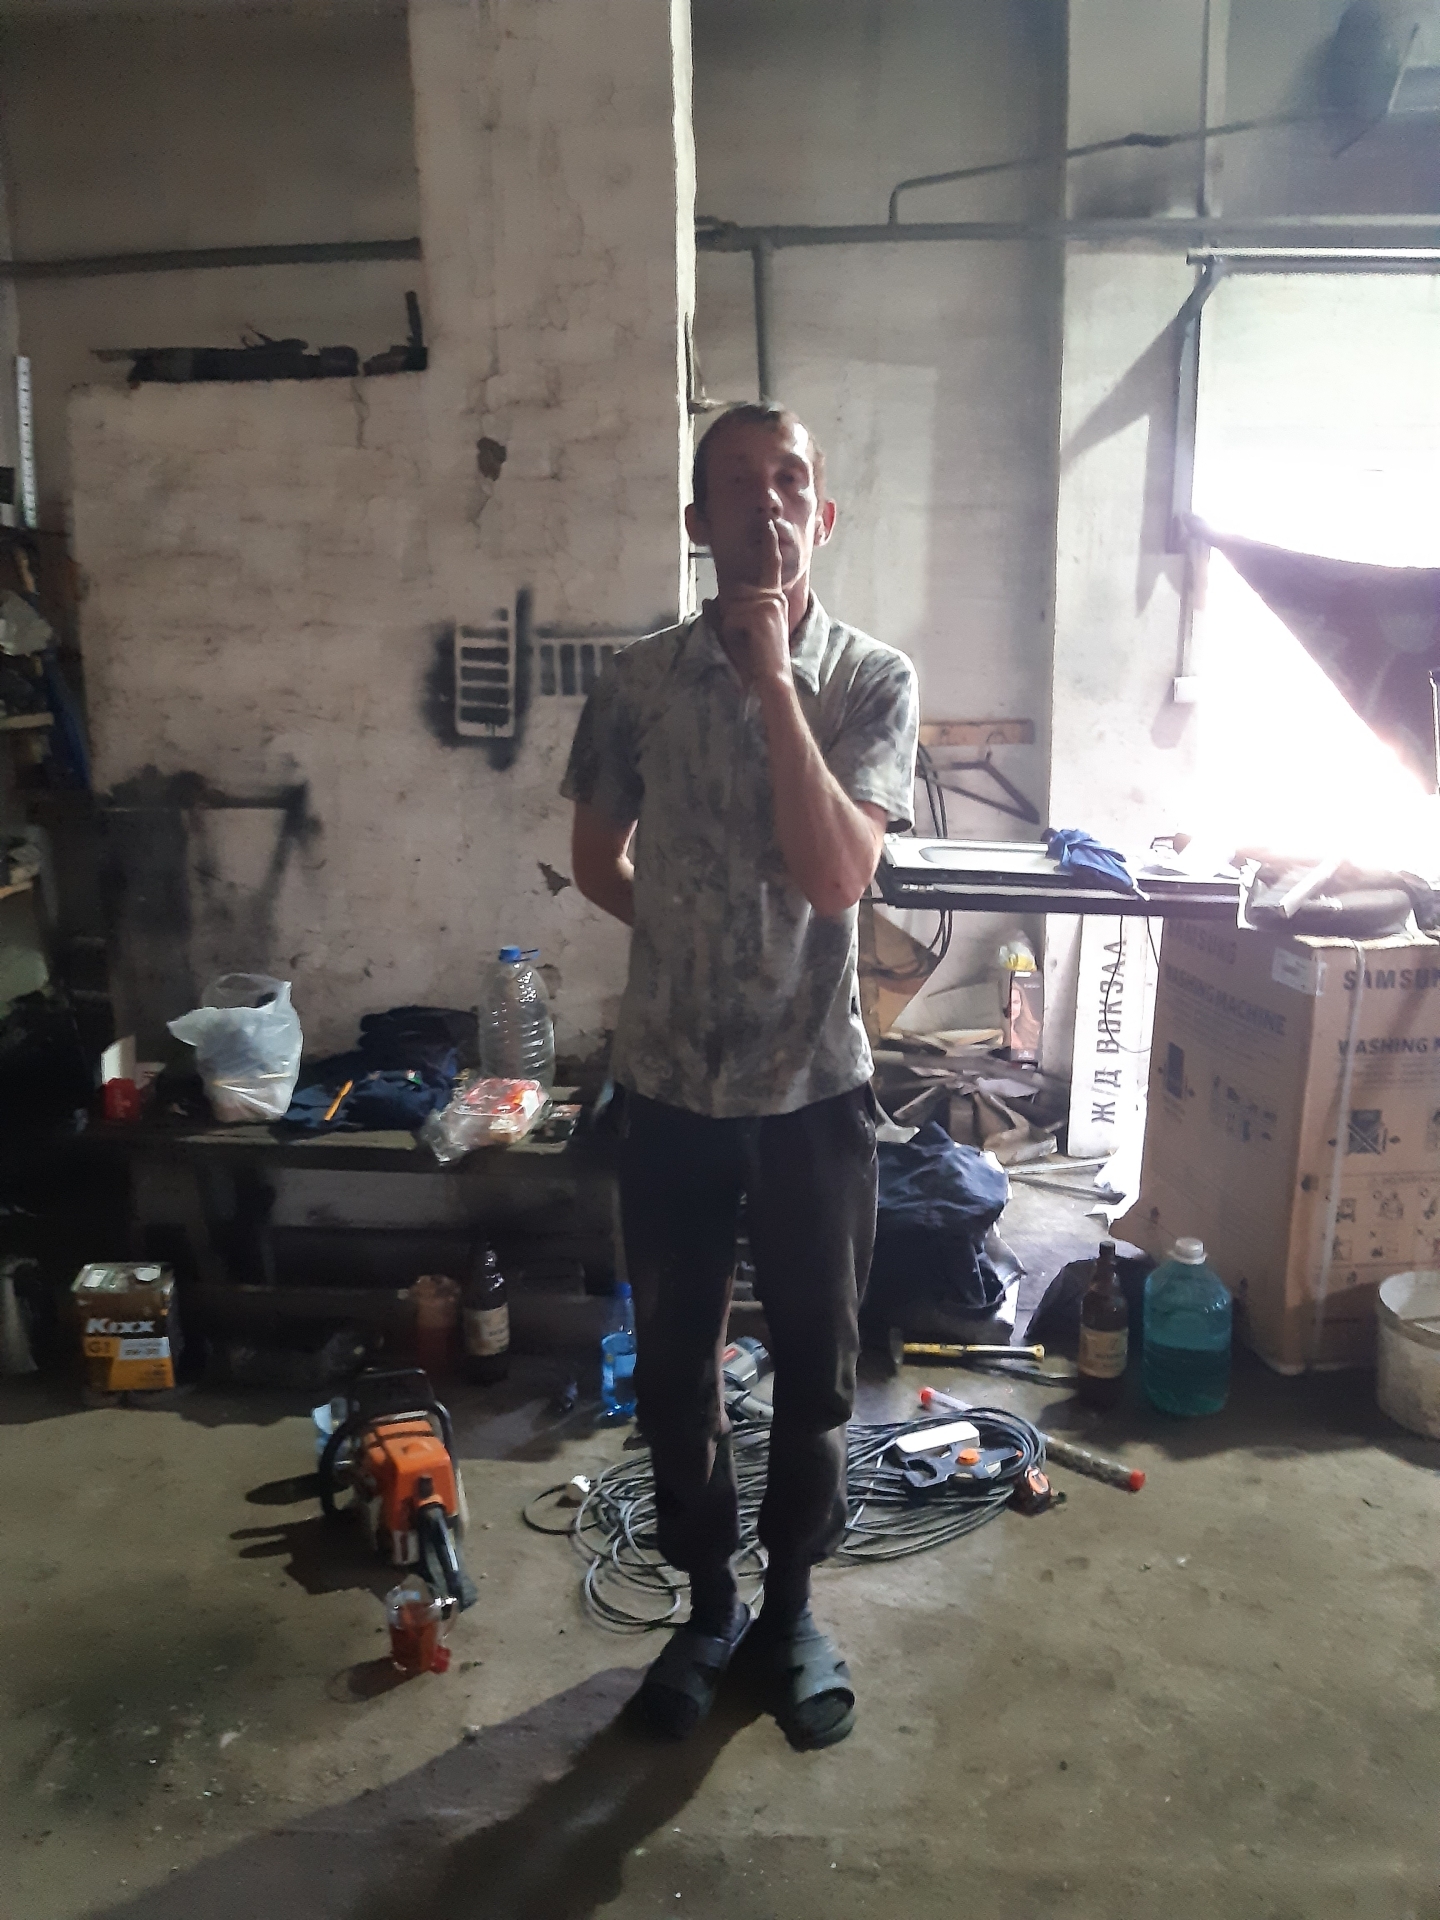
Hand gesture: mute